Henning Linden

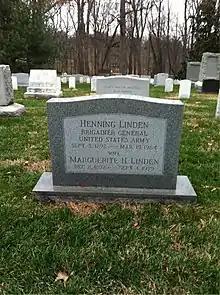
The grave of Brigadier General Henning Landen at Arlington National Cemetery.

After the war Linden served in occupied Austria as Deputy Commander of the American Occupation Zone. After returning to the United States he was Chief of the Army's Military Arts Department at the Engineer School until he retired in 1952.